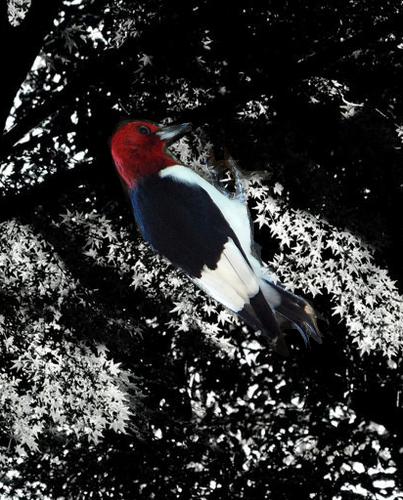
Bird species: Red_headed_Woodpecker
Bird type: landbird
Background: land